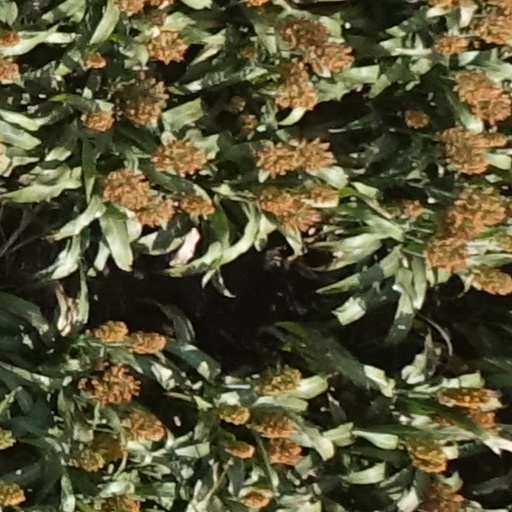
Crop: sorghum